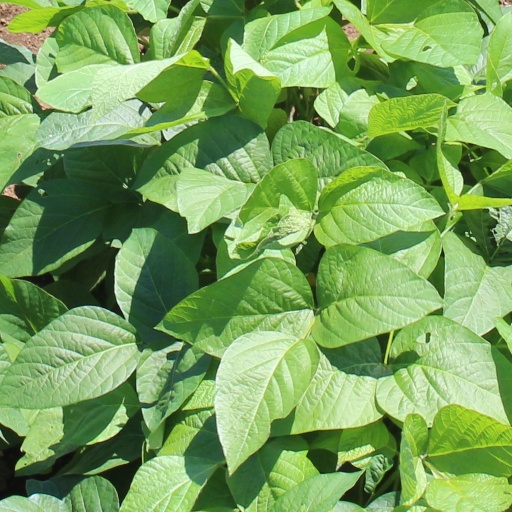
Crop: soybean